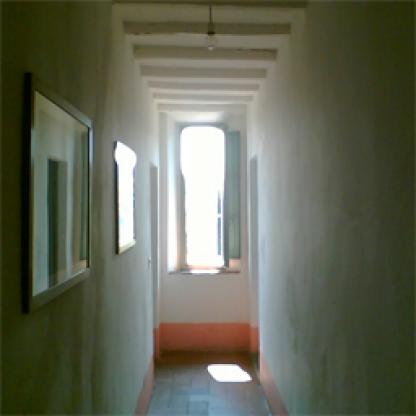
Scene: Indoor